Bob Jackson (musician)

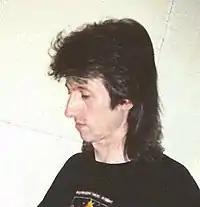
Jackson in 1990

In 1995, Jackson joined the Fortunes. In 2015, Jackson formed his own version of Badfinger with current members Andy Nixon, Michael Healey, and Ted Duggan to honour the memory of Pete Ham, Tom Evans, and Mike Gibbins and undertook a 23 date UK theatre tour, playing to over 20,000 people.